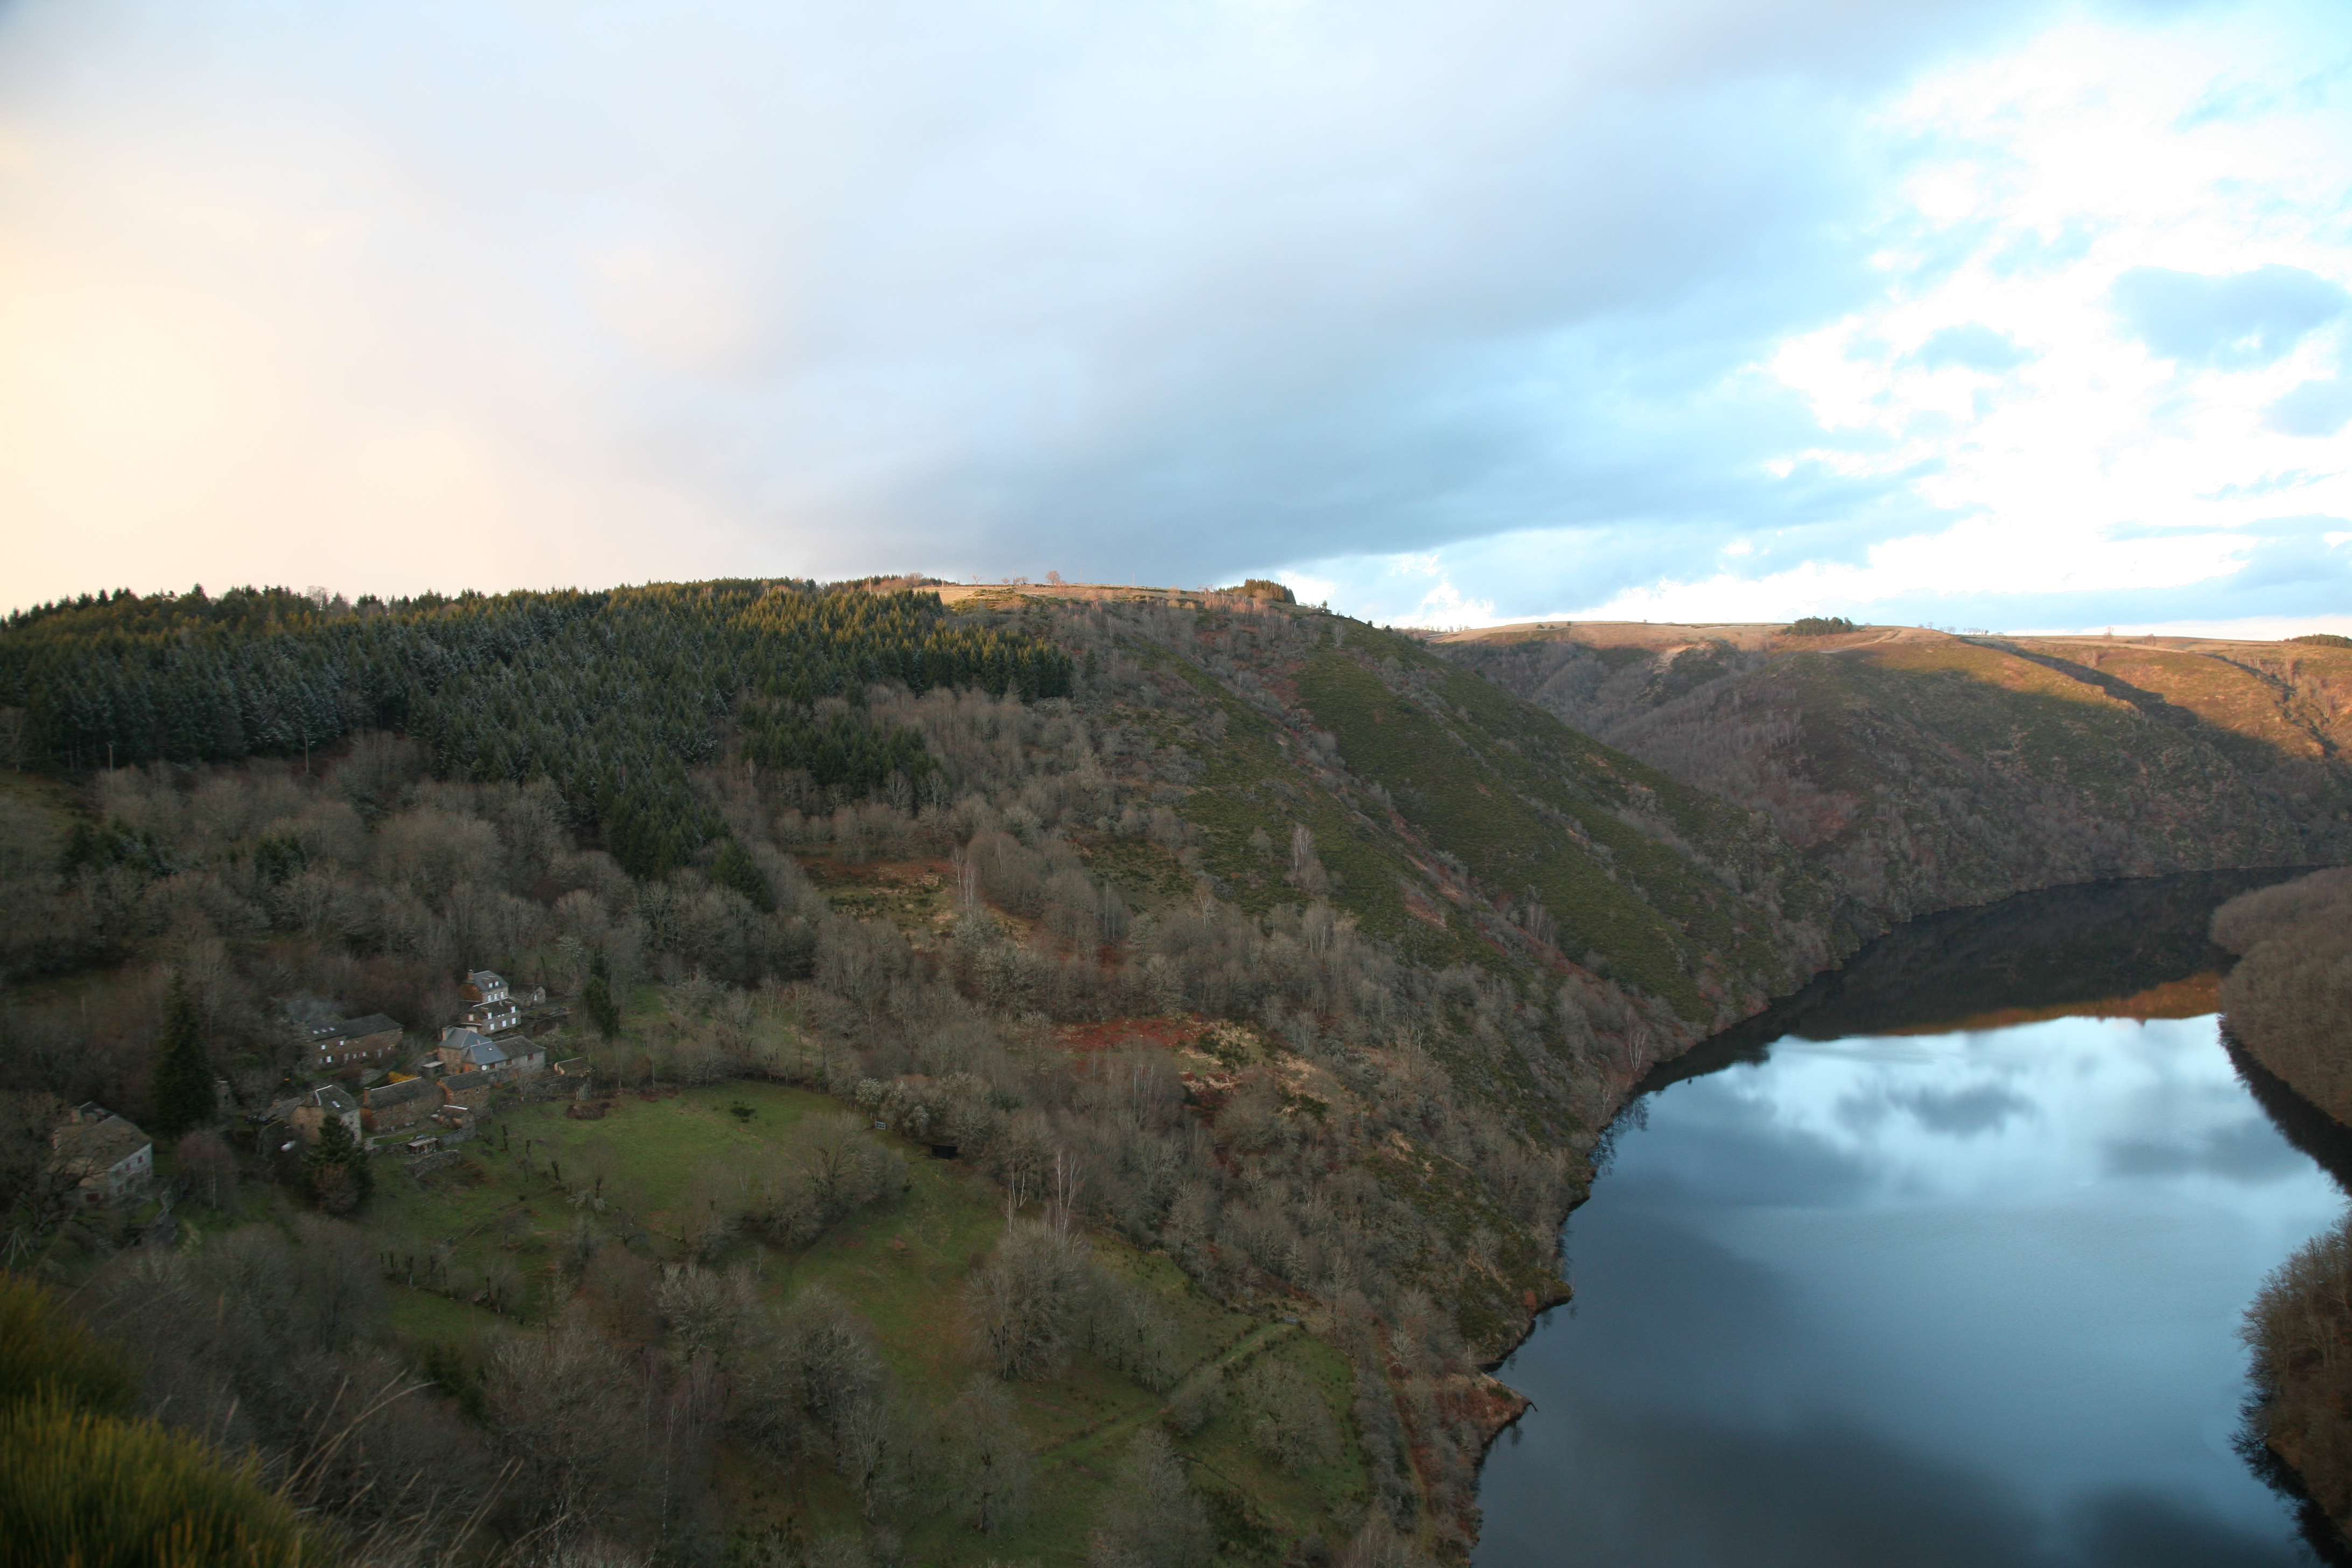
landscape, rock, wilderness, mountain, cloud, hill, lake, river, village, cliff, france, reflection, reservoir, terrain, auvergne, lac, hiver, montagne, loch, hameau, isolement, truyre